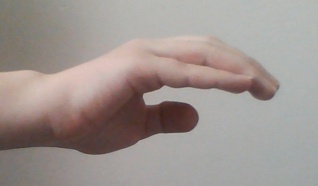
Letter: jeem